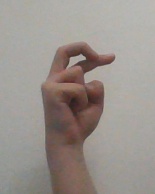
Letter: zay